American decline

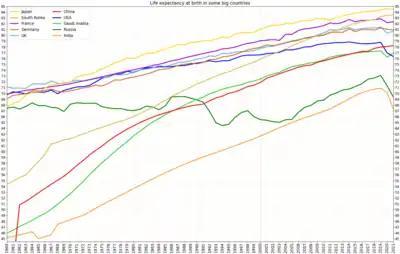
Life expectancy at birth in several large countries; the US (dark blue) can be seen to fall behind other wealthy nations from the 1980s onward, and life expectancy has decreased since the COVID-19 pandemic.

The economists Anne Case and Angus Deaton attribute rising mortality, which is mostly impacting the working class, to the flaws in contemporary capitalism.